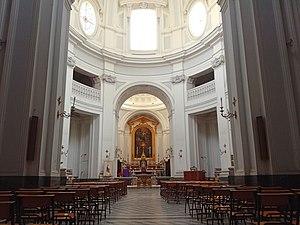
L'église de la Missione ai Vergini est une église du centre historique de Naples située via Vergini au numéro 51, non loin du musée national de Naples.